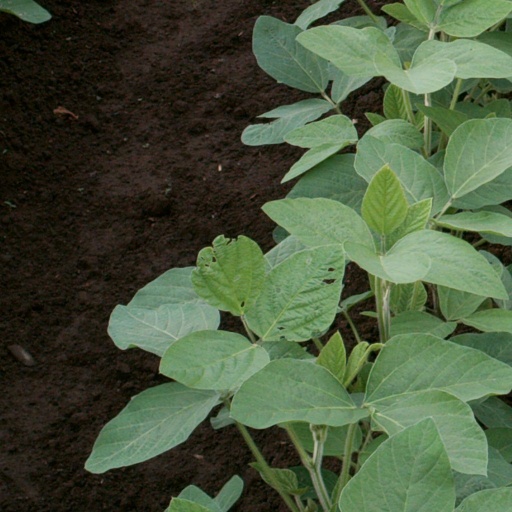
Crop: soybean